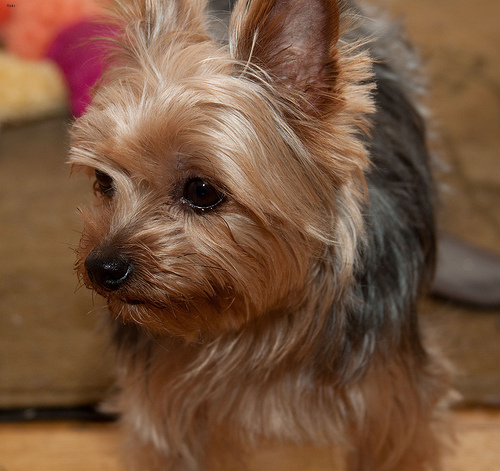
Animal: dog
Breed: yorkshire_terrier